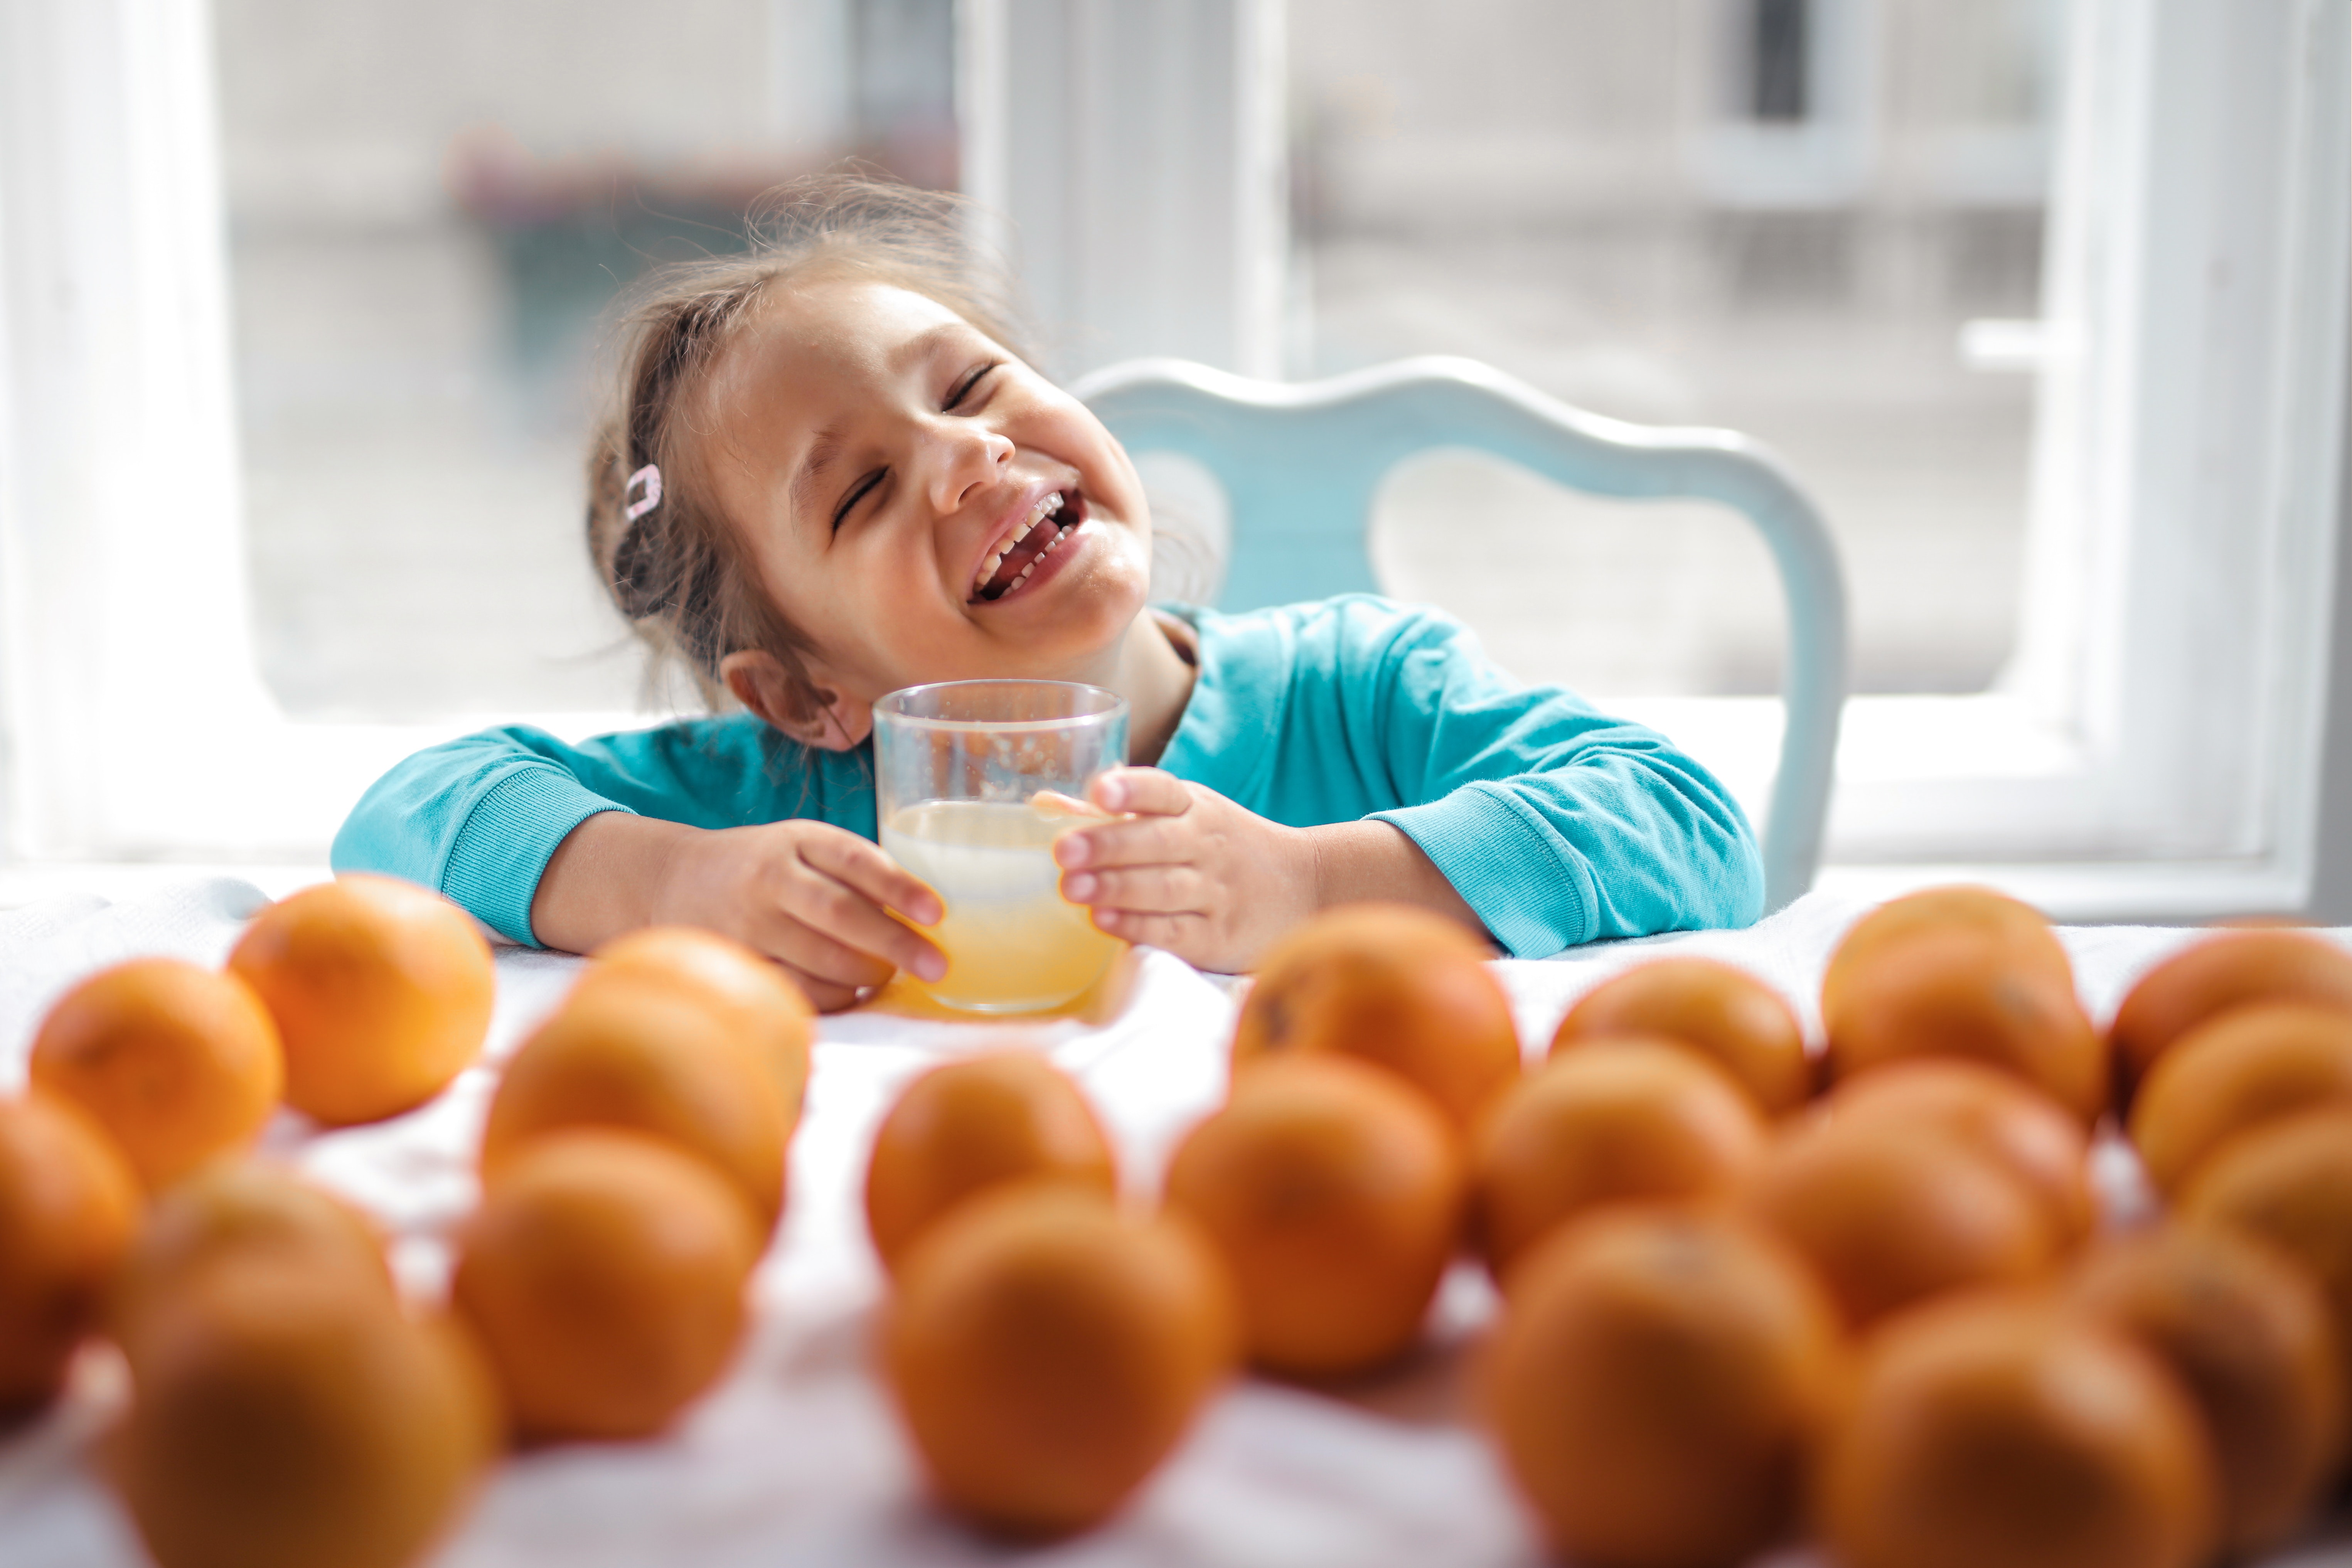
girl, child, food, play, toddler, cuisine, sufganiyah